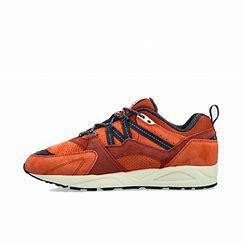
Brand: Karhu
Model: 100